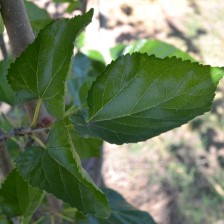
Variety: ChiangMaiBuriram60